Barbie as the Island Princess

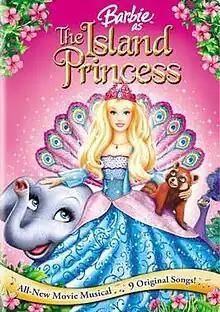
DVD cover

Barbie as the Island Princess is a 2007 animated musical film and the eleventh installment in the film series based on Mattel's Barbie toyline. The only entry animated by Mainframe Studios as Rainmaker Animation, the film stars the voice of Kelly Sheridan.